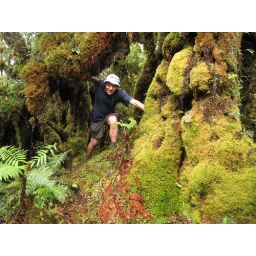
Reaching the start of the cloud forest over 1,000m altitude.